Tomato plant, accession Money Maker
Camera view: tilt-top (135 deg); turntable rotation: 270 degrees
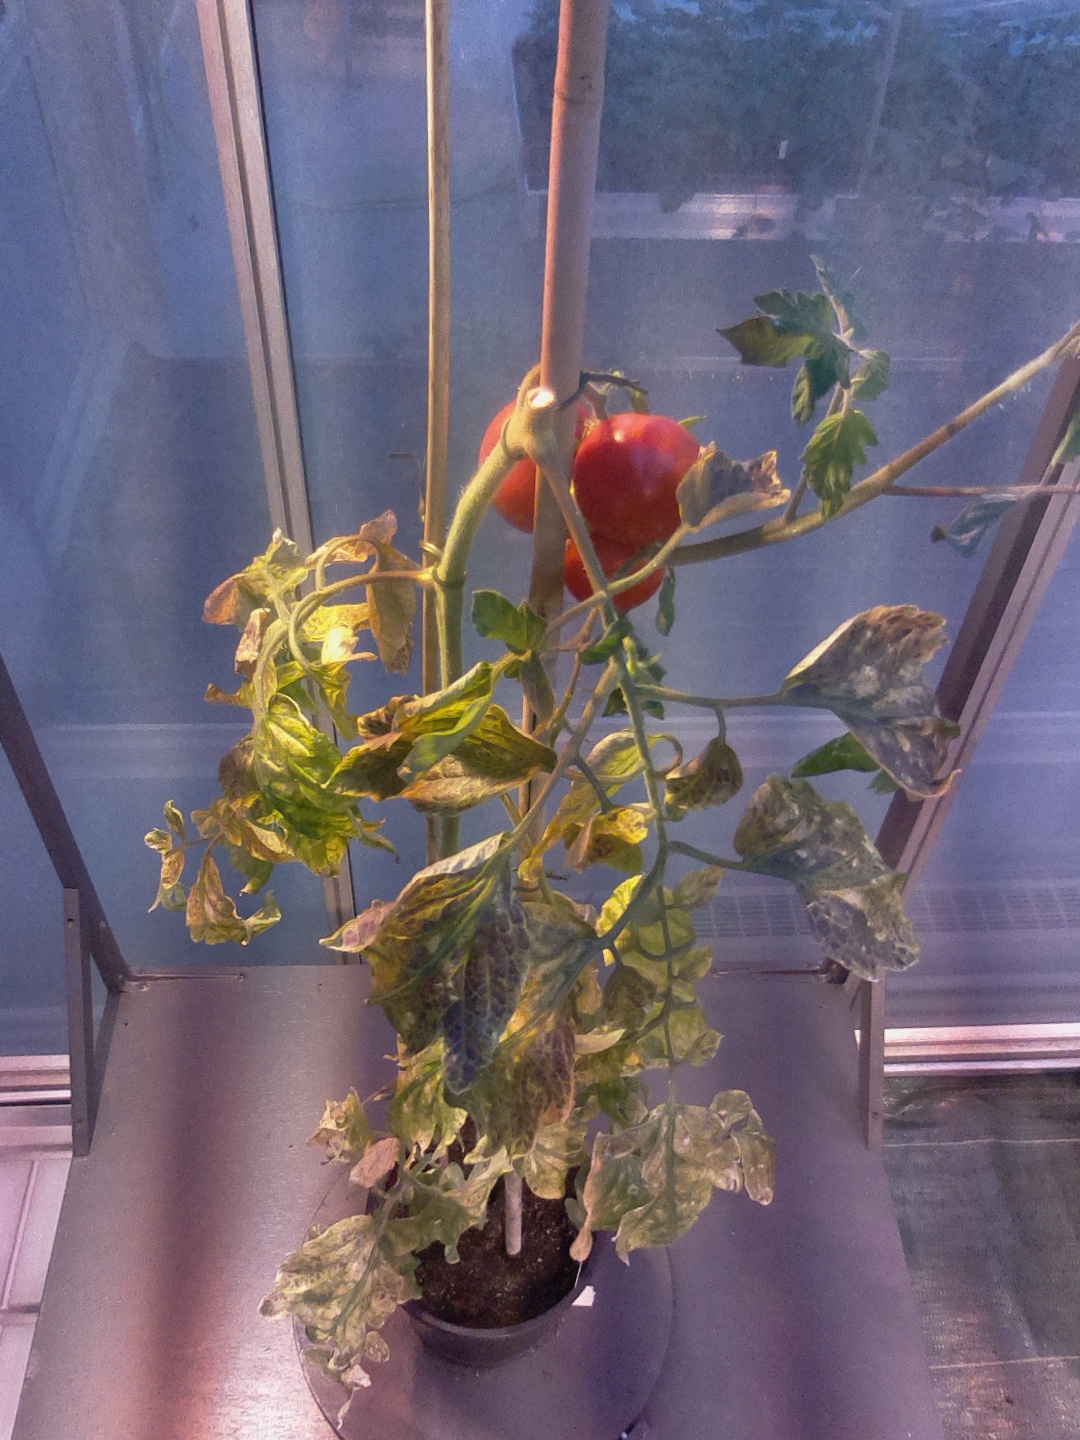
BBCH growth stage 89: 90%-100% of fruits show typical fully ripe color